Fabian Kiessling

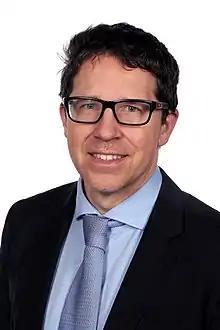

Fabian Kiessling (born 16 August 1972) is a German radiologist, university lecturer, and author as well as a scientist in the field of molecular imaging.